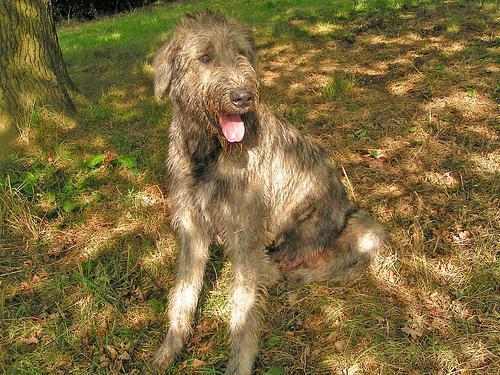
Irish_wolfhound